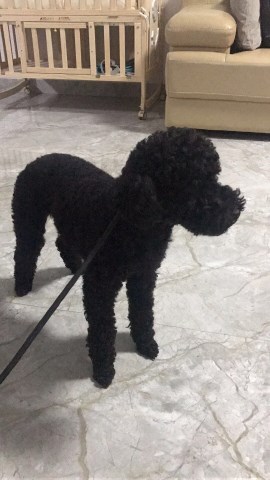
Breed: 2925-n000114-toy_poodle